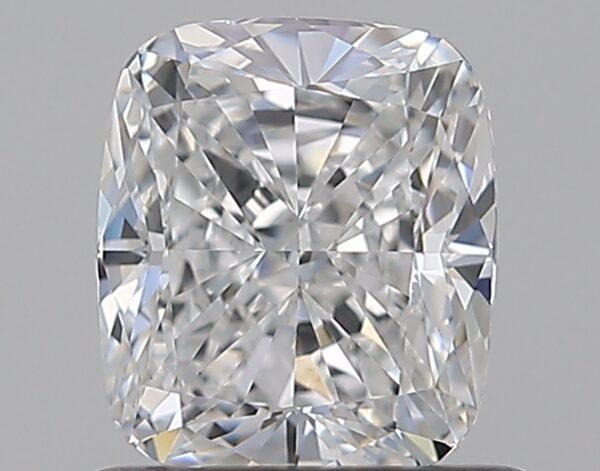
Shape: cushion
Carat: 1
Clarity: VVS2
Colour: E
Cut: EX
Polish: EX
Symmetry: VG
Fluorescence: F
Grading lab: GIA
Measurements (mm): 6.01 x 5.19 x 3.62